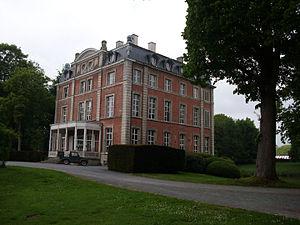
Château della Faille d'Huysse, Château d'Huysse, Château de Lozer, Château de Lozère, ou Château d'Huise est un château situé au coin de Kasteelstraat et Appelhoekstraat à Lozère, près du Bois de Lozère. Le domaine du château avec ses dépendances est situé dans un vaste parc paysager avec des étangs. L'ancien site du château était déjà mentionné en 1080 et est entré en possession de Philippe de Montmorency au seizième siècle.
Lozer ou Lozère est un village de la province belge de Flandre orientale et une section de Kruisem. Lozer était un hameau de la commune de Huysse-Lozer ou Huysse-Lozère avec Huysse, mais lors de la fusion des communes en 1977, Huysse est devenue une section de Zingem et Lozer une section de Cruyshoutem. En 2019, Zingem et Cruyshoutem ont fusionné en une seule commune nommée Kruisem.
Huysse-Lozère ou Huysse-Lozer ou parfois simplement Huysse était une ancienne commune regroupant les villages de Lozère et de Huysse.